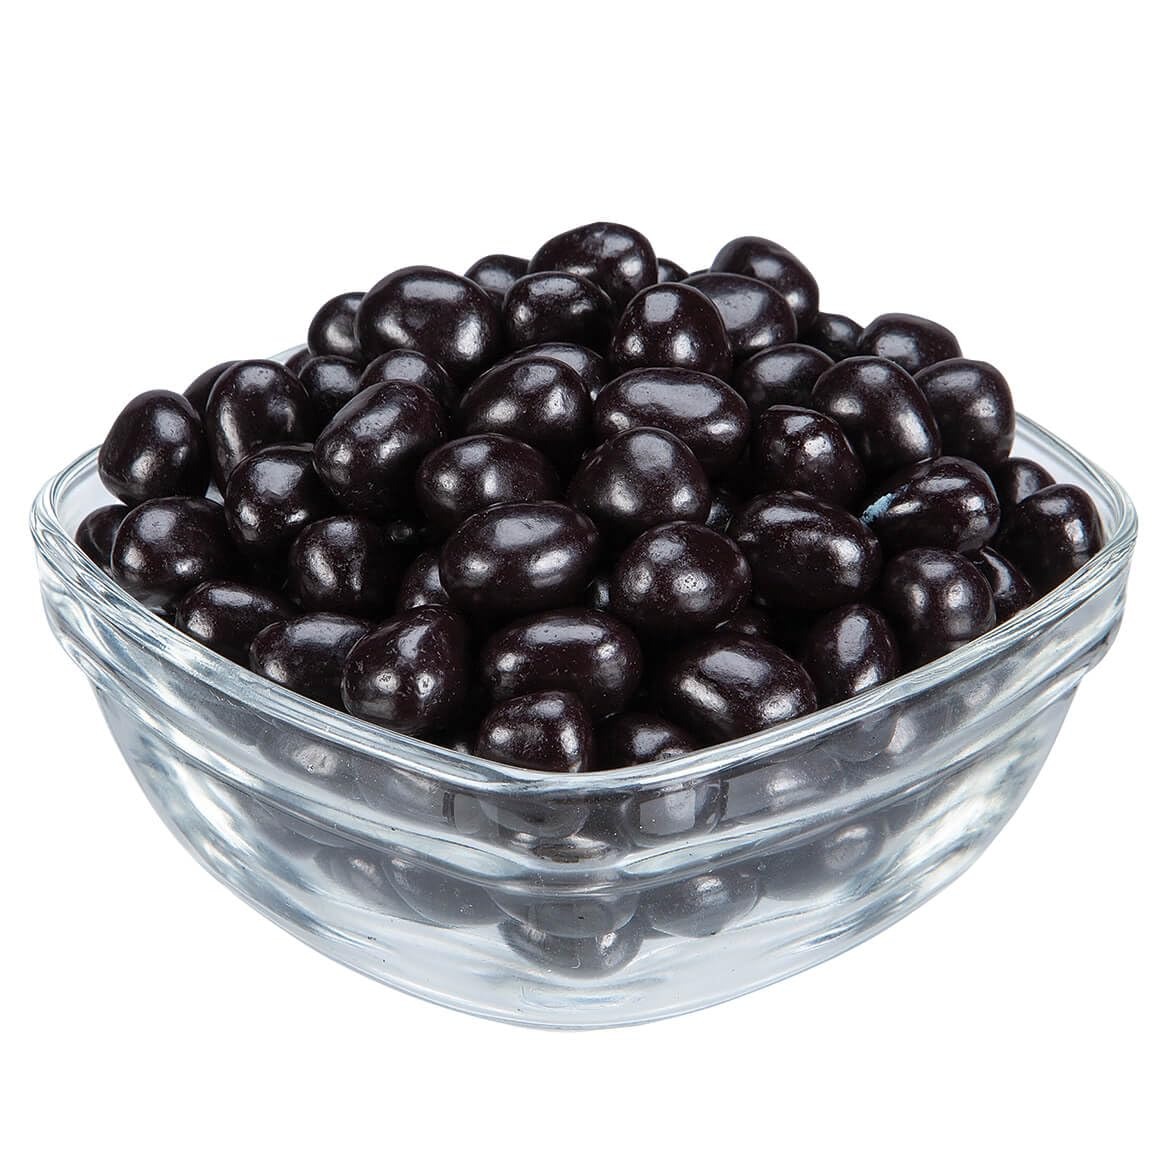
Item Name: Black Licorice Jelly Beans, 22 oz.
Bullet Point 1: Distinctive and delicious black licorice-flavored jelly beans
Bullet Point 2: Full old-fashioned licorice flavor in each bite
Bullet Point 3: Soft and chewy
Bullet Point 4: No more picking out your favorite black licorice jellybeans
Bullet Point 5: Excellent for an Easter basket idea for adults and kids of all ages
Product Description: Licorice lovers have never BEAN happier, thanks to this motherlode of all Black Licorice Jelly Beans! Brimming with that rich, distinctive flavor of black licorice, these jelly beans are soft, chewy and deliciously satisfying. Best of all, you no longer have to sort through the jelly bean bag to pick out your favorites, because every handful's a winner! 22 oz.
Value: 1.0
Unit: Count

Price: 15.99